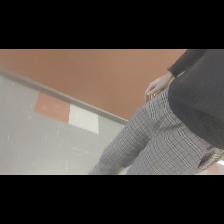
Label: Human